Pat McNamara (footballer)

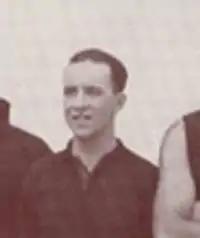

William Patrick McNamara (10 January 1912 – 11 April 1983) was an Australian rules footballer who played with Melbourne and South Melbourne in the Victorian Football League (VFL).